Stadthaus Ulm

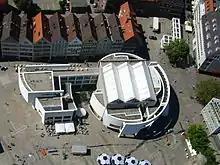
Stadthaus Ulm

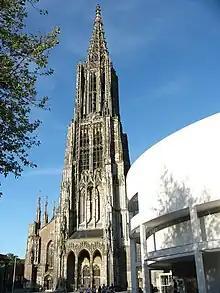
The Stadthaus Ulm with the Minster of Ulm in the background

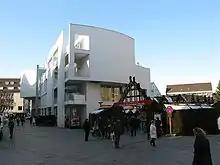
Stadthaus (east side) with entry to the Ulmer Weihnachtsmarkt

The Stadthaus Ulm is in the centre of Ulm (Germany), located on the Münsterplatz (Minster Square). Primarily, the building is used to present exhibitions of photography and modern and contemporary art. A lecture hall is used for a variety of events, activities, and workshops, including a festival of modern music. It houses the city's tourist information centre and other public services on the ground floor. A permanent exhibition of the archaeology and history of the Münsterplatz is located on the lower level.